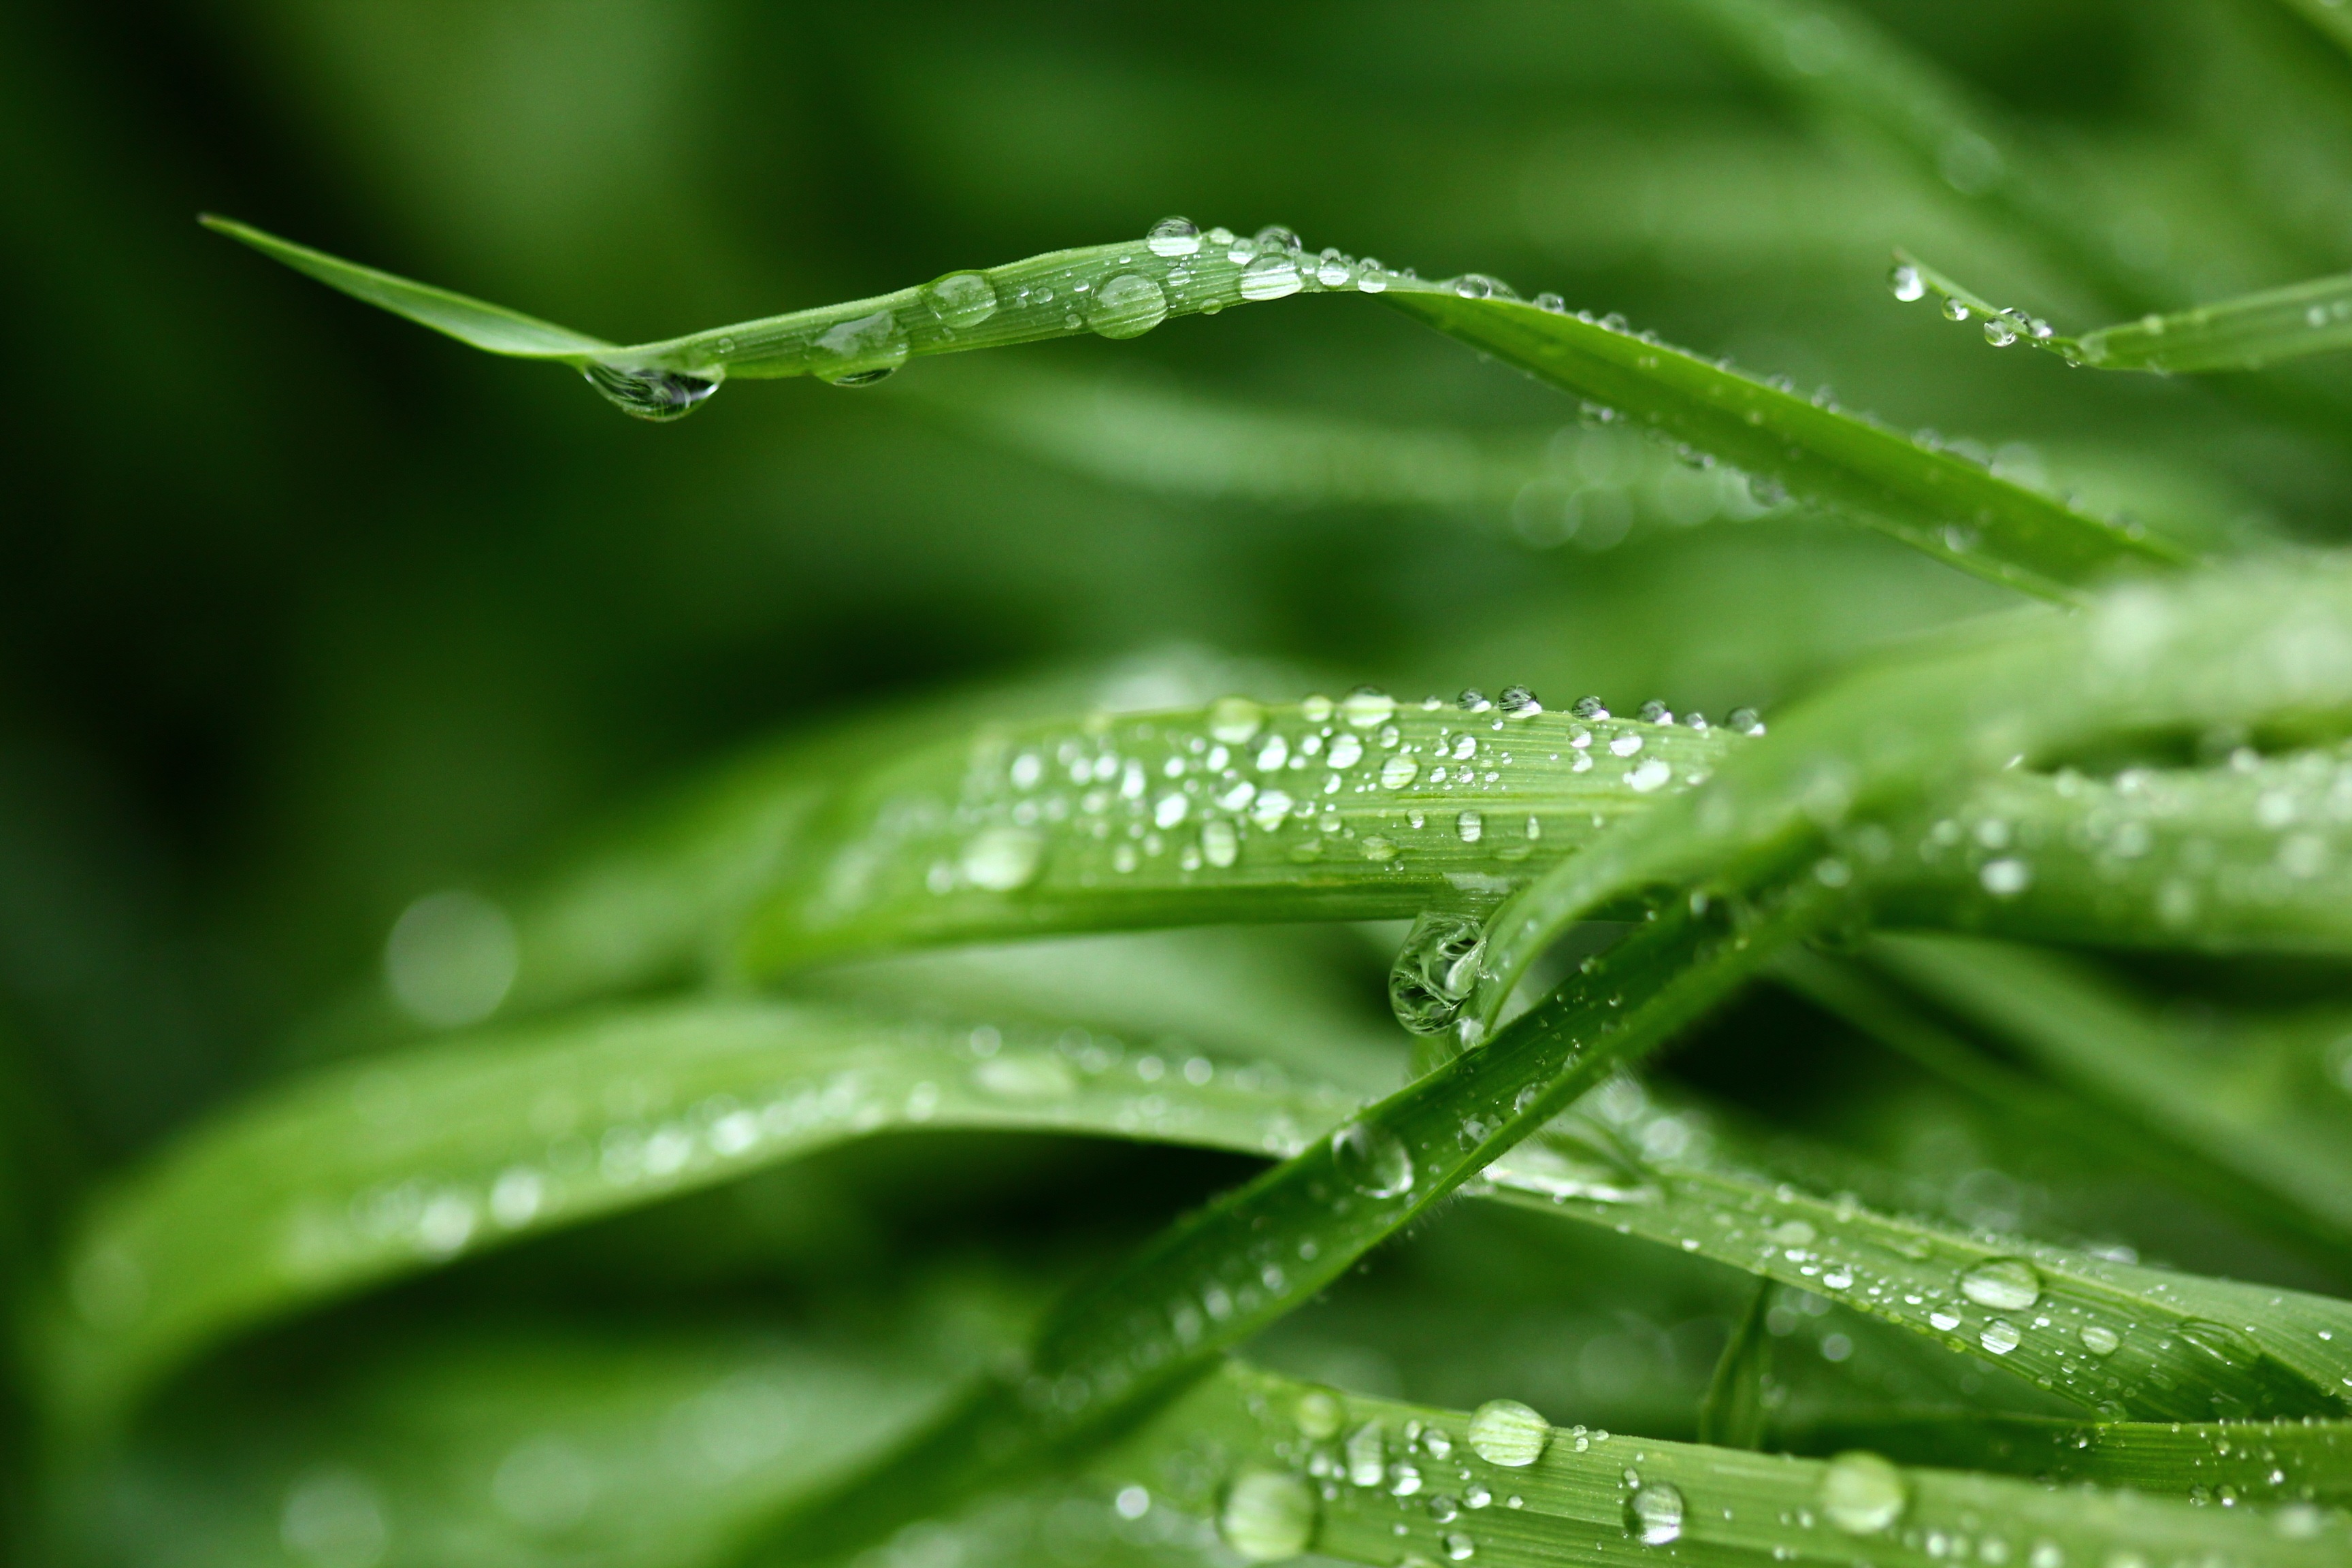
water, nature, grass, drop, dew, growth, plant, lawn, rain, leaf, flower, wet, young, green, natural, fresh, botany, flora, freshness, close up, moist, moisture, macro photography, flowering plant, grass family, plant stem, land plant